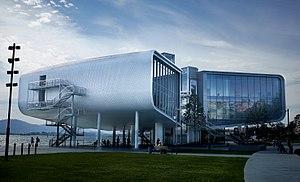
Le Centre Botín, connu aussi sous le nom de Centre Botín des Arts et de la culture est le nom de l'installation culturelle située à Santander en Espagne. Il est destiné à être un centre de référence en Espagne et à faire partie du circuit international des centres d'art de premier plan.